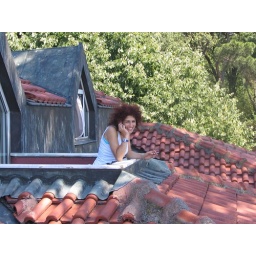
It is a nice balcony over the roof and under the shadow of a huge wild pine tree